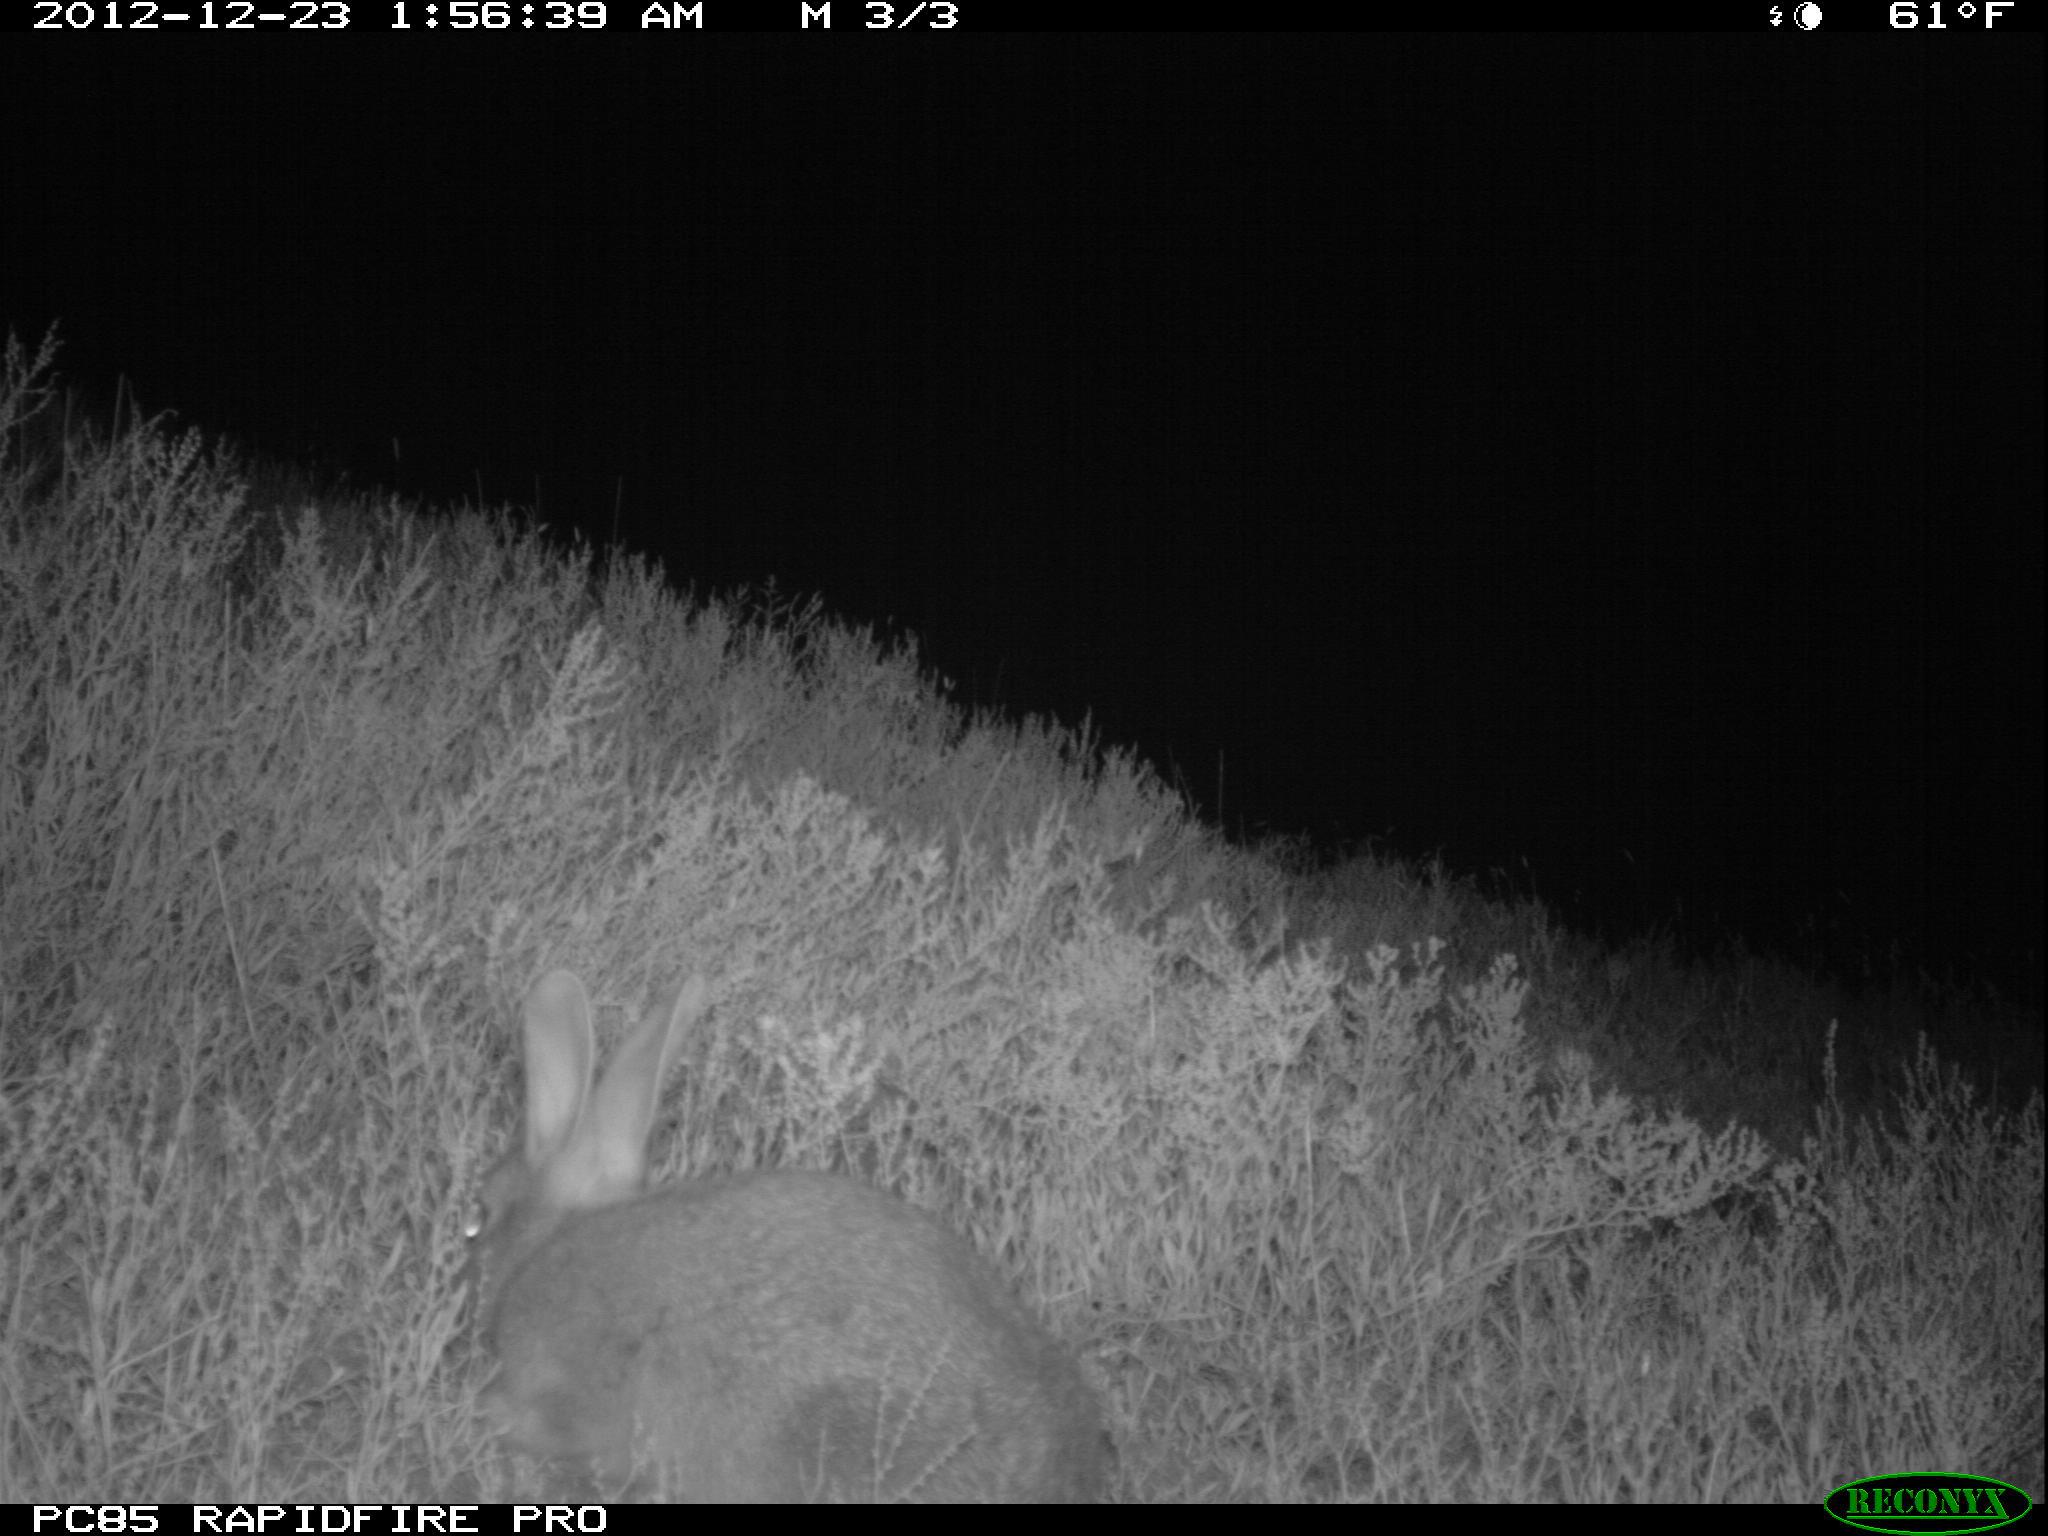
Species: Oryctolagus cuniculus